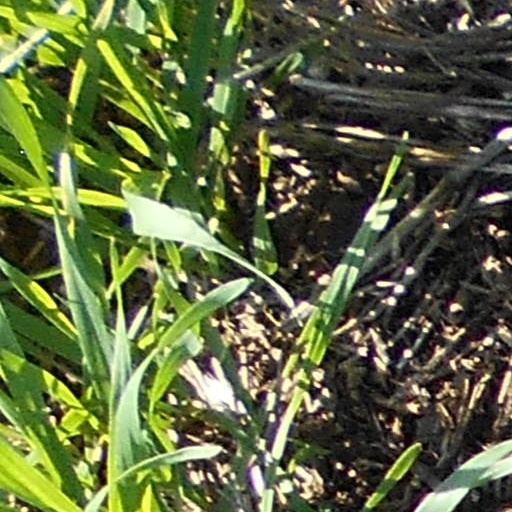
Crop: wheat